Woman on the Edge of Time

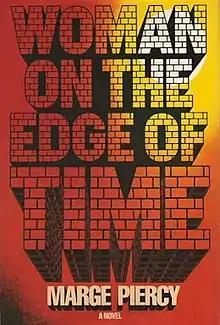
First edition

Woman on the Edge of Time is a 1976 feminist science fiction novel by American writer Marge Piercy. The novel was originally published by Alfred A. Knopf. Piercy draws on several inspirations to write this novel such as utopian studies, technoscience, socialization, and female fantasies. One of Piercy's main inspirations for her utopian novels is Plato's "Republic". Piercy describes the novel as, "if only…"